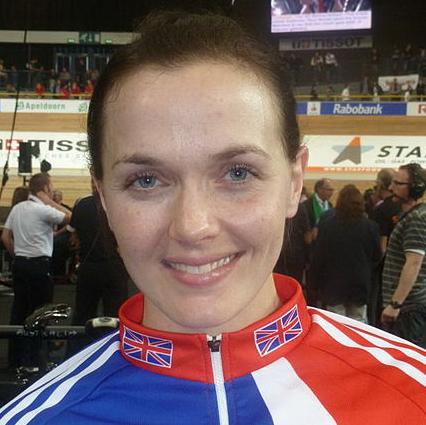
Age: 30